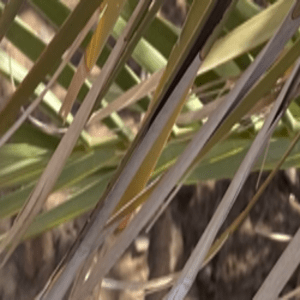
Label: Potassium Deficiency